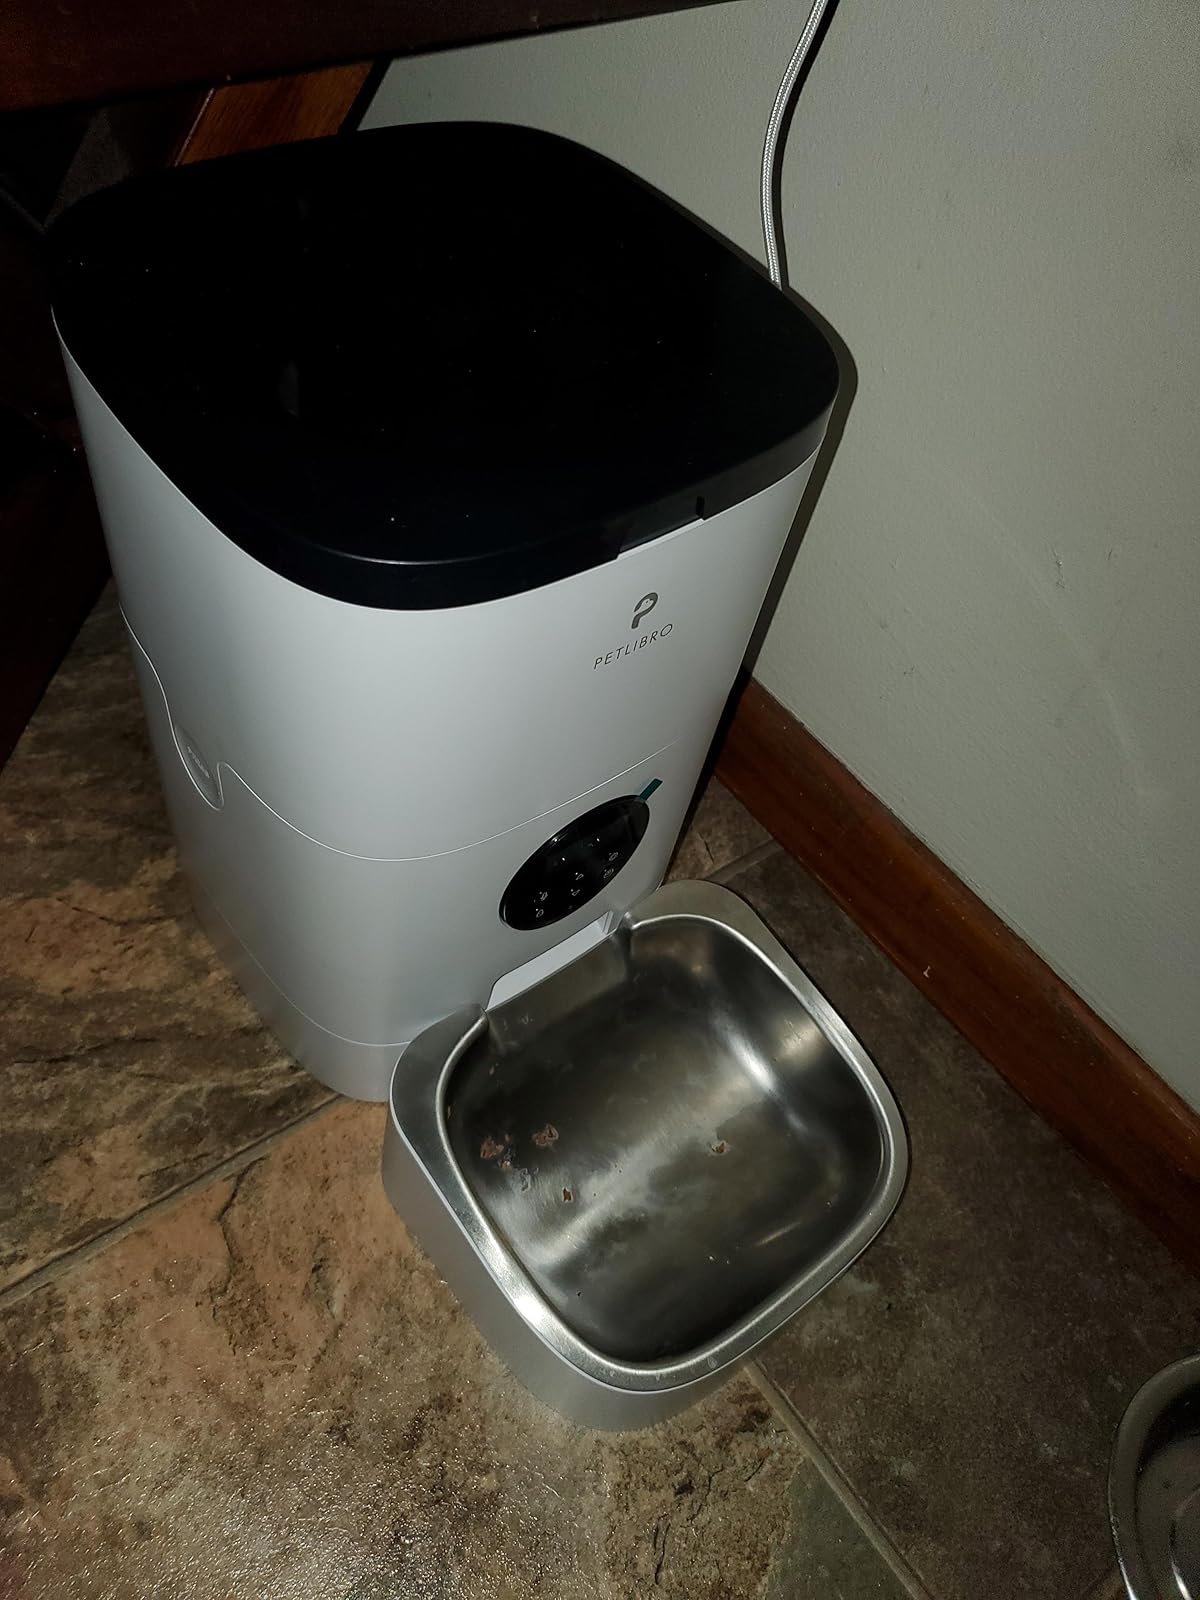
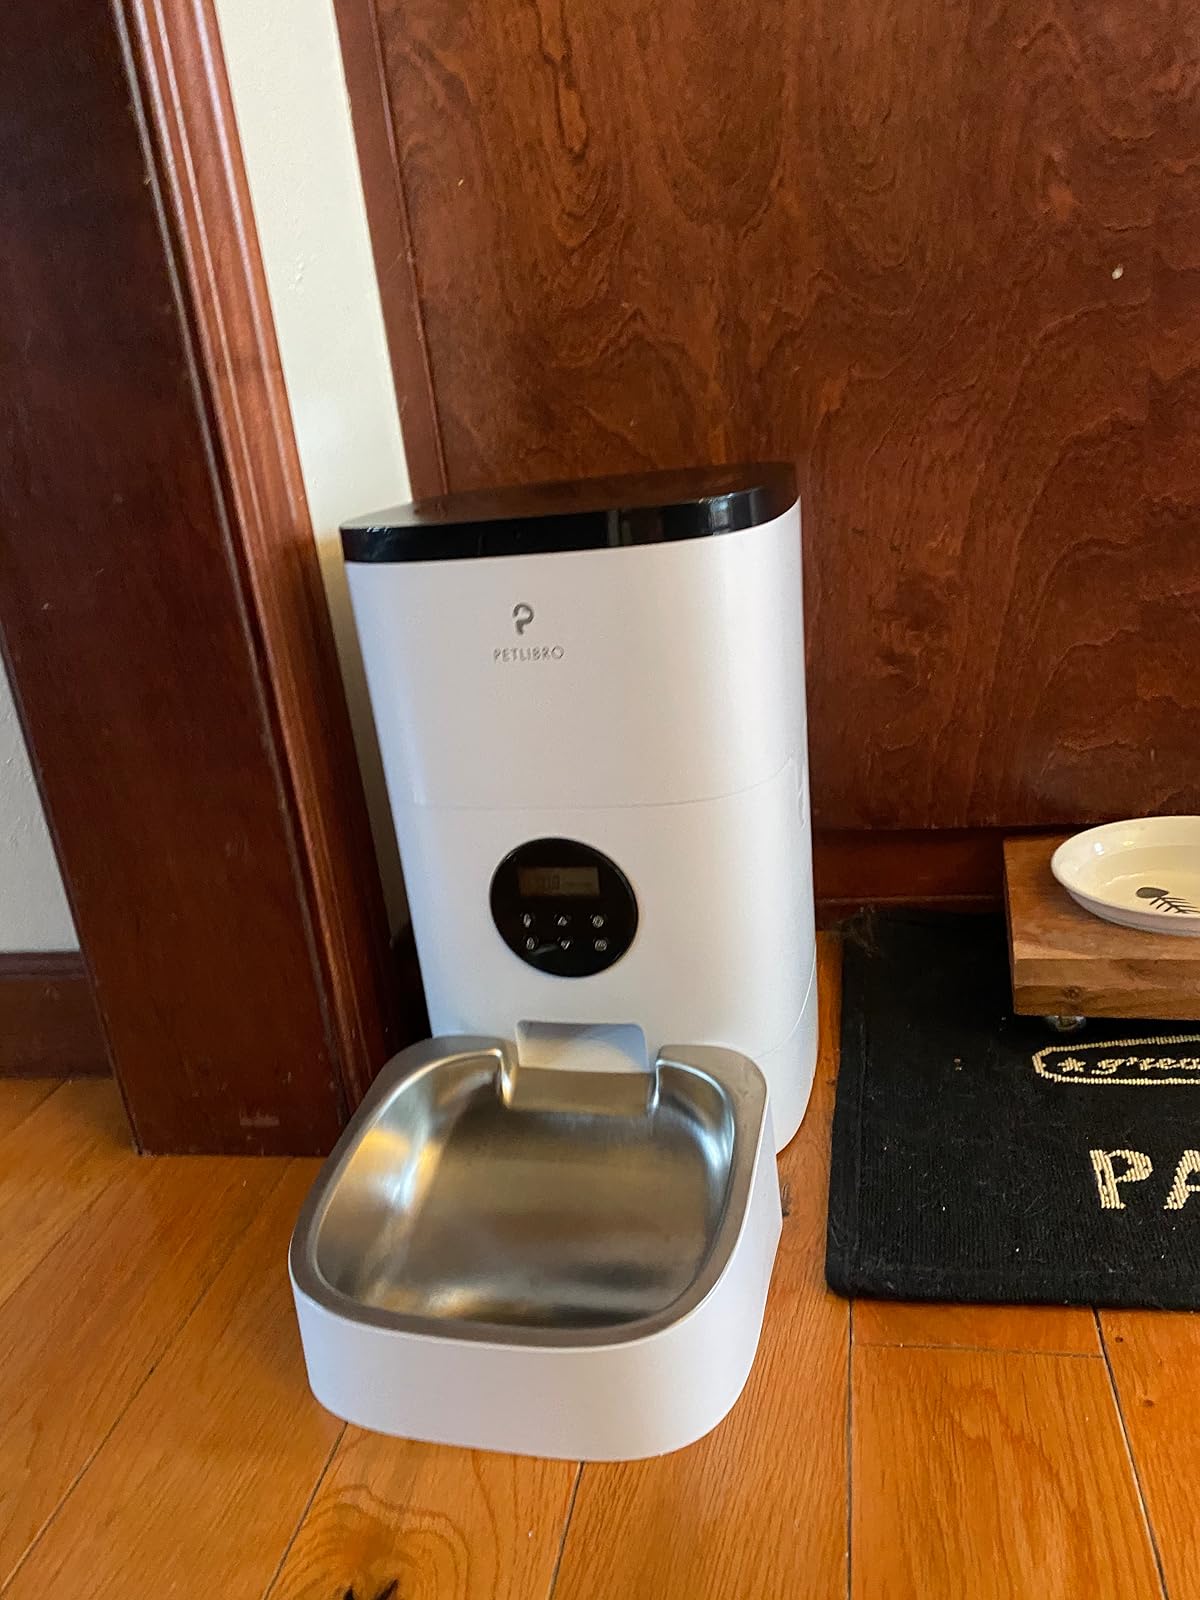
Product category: items_feeder
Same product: yes